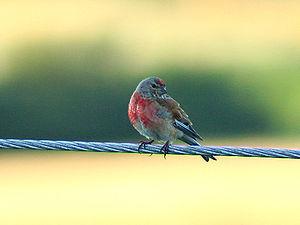
En ornithologie, une linotte est un petit oiseau passereau granivore de la famille des Fringillidés, au plumage gris fauve, ornementé de rouge carmin sur la tête et la gorge chez le mâle en période nuptiale.
La Linotte mélodieuse est une petite espèce de passereaux bruns, à la poitrine rosée de la famille des fringillidés. Son gazouillis est agréable et doux, son vol vif et léger.